Springfield race riot of 1908

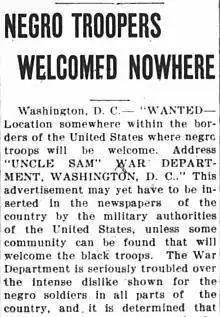
"Republican-Northwestern". (Belvidere, Illinois) 8 Oct 1907

Newspapers were filled with reports of hostility and violence against black people. For example, the same day the Springfield riot began, in Pensacola, Florida, "large crowds" were reported waiting outside the jailhouse with "excitement" to lynch a black man accused of assaulting a white woman. That same night, in Media, Pennsylvania, a black man died by suicide rather than let himself be captured by a mob hunting him for, allegedly, threatening a white woman. And, at 1:00 a.m. on August 15, a mob of 300 men showed up at the Norfolk, Virginia county jail, planning to lynch two black men accused of "criminally assaulting" a white woman. By December 1908, some 88 lynchings had been recorded that year across the country; black people were 95 percent of the victims.